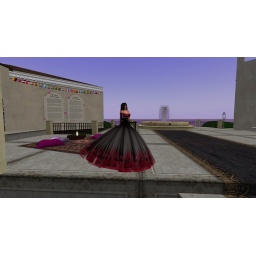
Swt Lobo in a beautiful spanish influenced red and black dress.